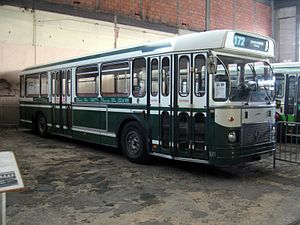
Saviem
Saviem SC10
Saviem var en fransk fabrikant af lastbiler og busser.